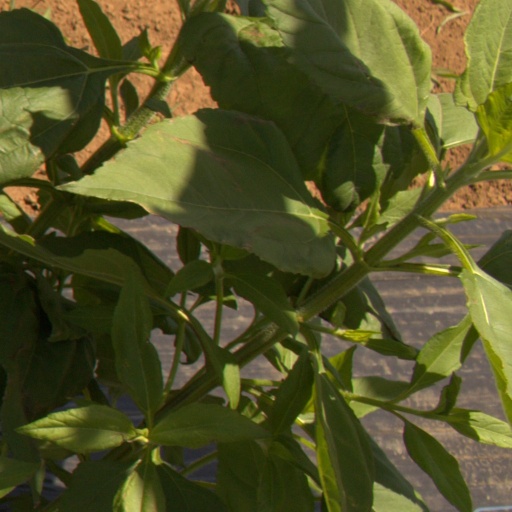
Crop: Jerusalem artichoke